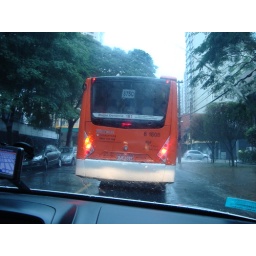
Following a city bus down a flooded street in Sao Paulo.